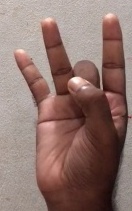
ASL sign: 8